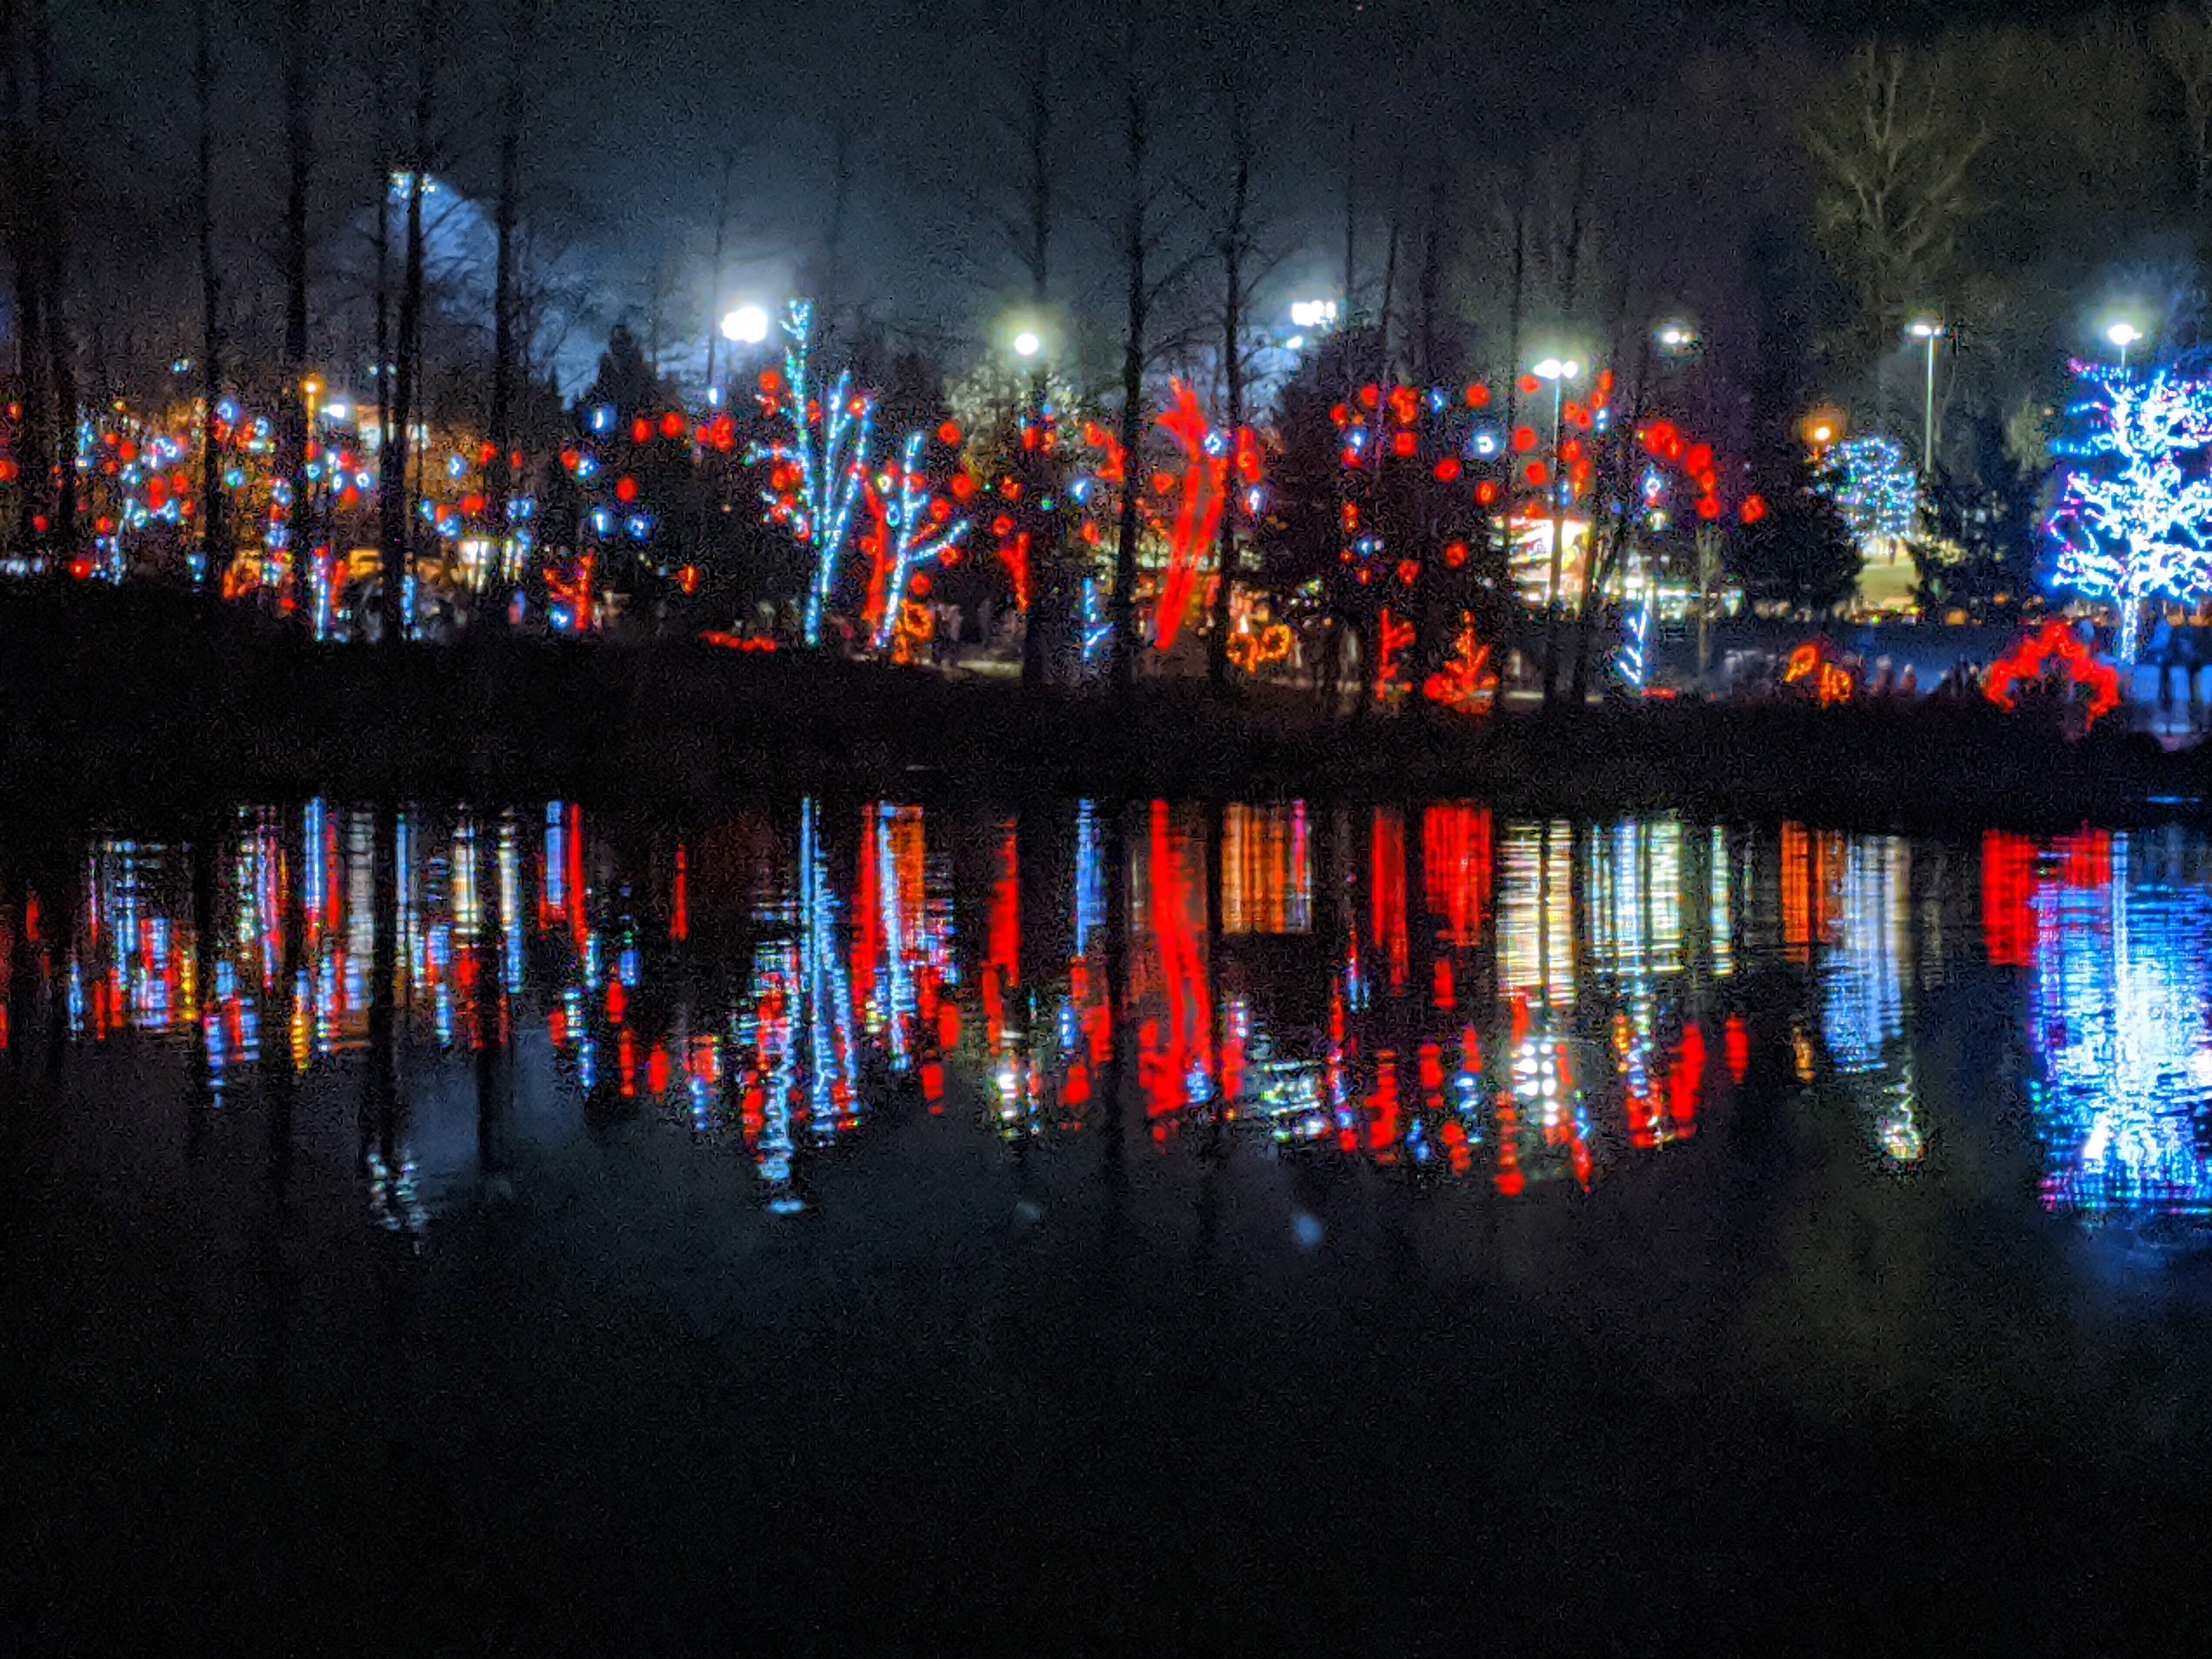
night, light, lights, christmas lights, lake, dark, water, reflection, red, outdoors, illumination, lighting, darkness, tree, midnight, architecture, river, city